Vern Clark

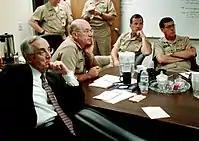
Clark at the Pentagon during the September 11 attacks in 2001.

Vernon Eugene Clark (born September 7, 1944) is a retired admiral who served as the Chief of Naval Operations (CNO) of the United States Navy. He retired on July 22, 2005, making his tenure of five years the second-longest serving CNO behind Arleigh Burke. He currently sits on the board of directors of Raytheon and SRI International. In November 2009, he was selected along with former Secretary of Veterans Affairs Togo West by Defense Secretary Robert Gates to lead the military investigation into the Fort Hood massacre.